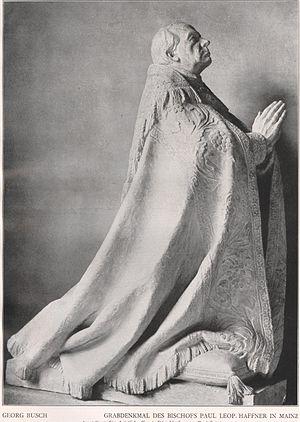
Paul Leopold Haffner, évêque de Mayence, monument funéraire 1901
Mᵍʳ Paul Leopold Haffner est évêque de Mayence de 1886 à sa mort en 1899.